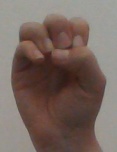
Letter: ha